Nikolay Khomyakov

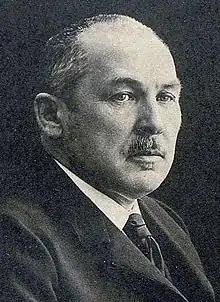

Khomyakov was born in Moscow, the son of Aleksey Khomyakov, a well-known Slavophile and poet. He was a graduate of Moscow University and served in the Ministry of Agriculture.